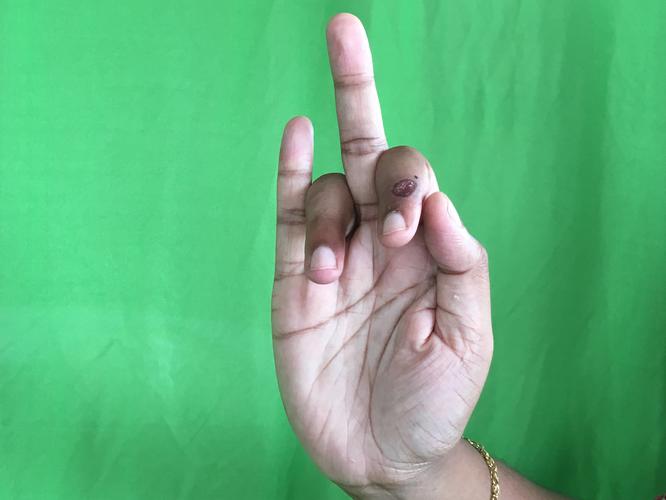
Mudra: Shukatundam
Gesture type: single_hand